Holehouse Junction railway station

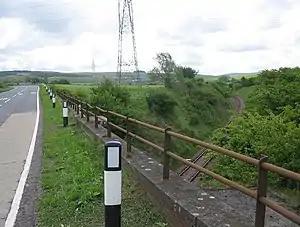
The line south of Holehouse Junction

Holehouse Junction railway station was an exchange railway station in East Ayrshire, Scotland. The line on which the station later came to stand was originally part of the Ayr and Dalmellington Railway, worked and later owned by the Glasgow and South Western Railway. The station, opened as Holehouse by June 1904 was renamed in 1937 by the London, Midland and Scottish Railway. The line to Belston Junction via Rankinston opened on 1 January 1884.